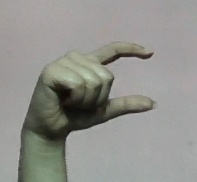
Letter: dal